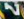
Number: 7